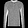
Label: Pullover